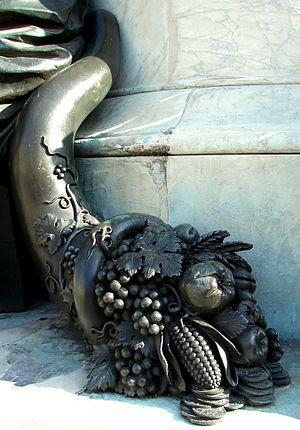
Corne d'Abondance